Chuck Estrada

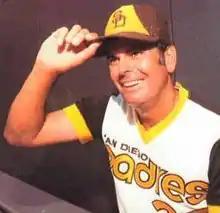
Estrada in 1978

Charles Leonard Estrada (born February 15, 1938) is an American former professional baseball player. He played in Major League Baseball as a pitcher from to , playing for the Baltimore Orioles, Chicago Cubs, and New York Mets. Estrada was a member of the 1960's Baltimore Orioles Kiddie Korps. After his retirement from the major leagues, Estrada served as pitching coach in the majors.